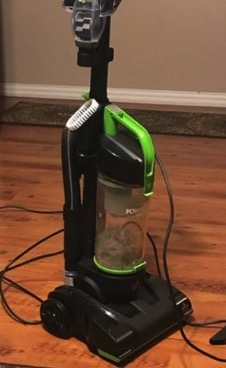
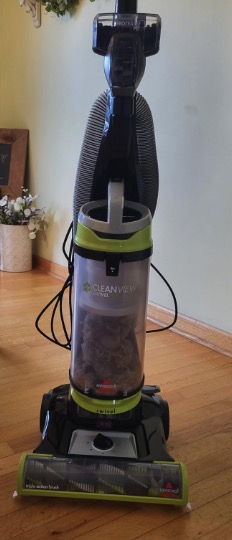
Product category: items_vacuum
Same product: no